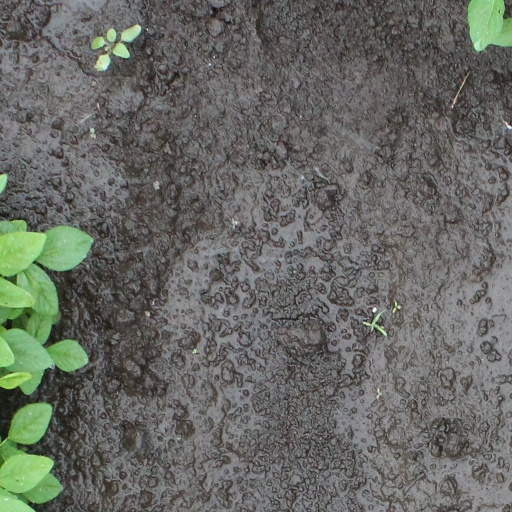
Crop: soybean